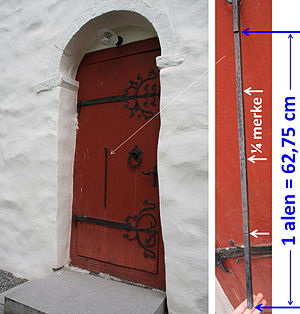
Hartkorn / 1688-matriklen
Den fælles norsk-danske alen, sådan som den var angivet på kirkedøren i det norske Sorum. Denne alen målte 62,75 cm, men tallet blev rettet allerede i Ole Rømers tid, sådan at den rette alen nu var 62,7707 cm lang. En kvadratalen var altså et kvadratisk stykke jord med sidelængden 62,7707 cm, hvilket giver et flademål på 0,39 m².
Hartkorn betyder egentlig "hårdt korn", altså brødkorn, men tidligere var tønde hartkorn en enhed for værdien af landbrugsjord. I den lange periode, hvor al betaling foregik som byttehandel med konkrete varer var det nødvendigt med et fælles værdimål. Man besluttede sig til at sammenligne alle varer med værdien af det såkaldte "hårde korn" eller hartkorn. Hartkorn måltes i tønder. 1 tønde = 8 skæpper = 32 fjerdingkar = 96 album. Mindste enhed er 1/4 album, også kaldet en penning; den var 2 favne på hvert led, svarende til 36 kvadratalen.